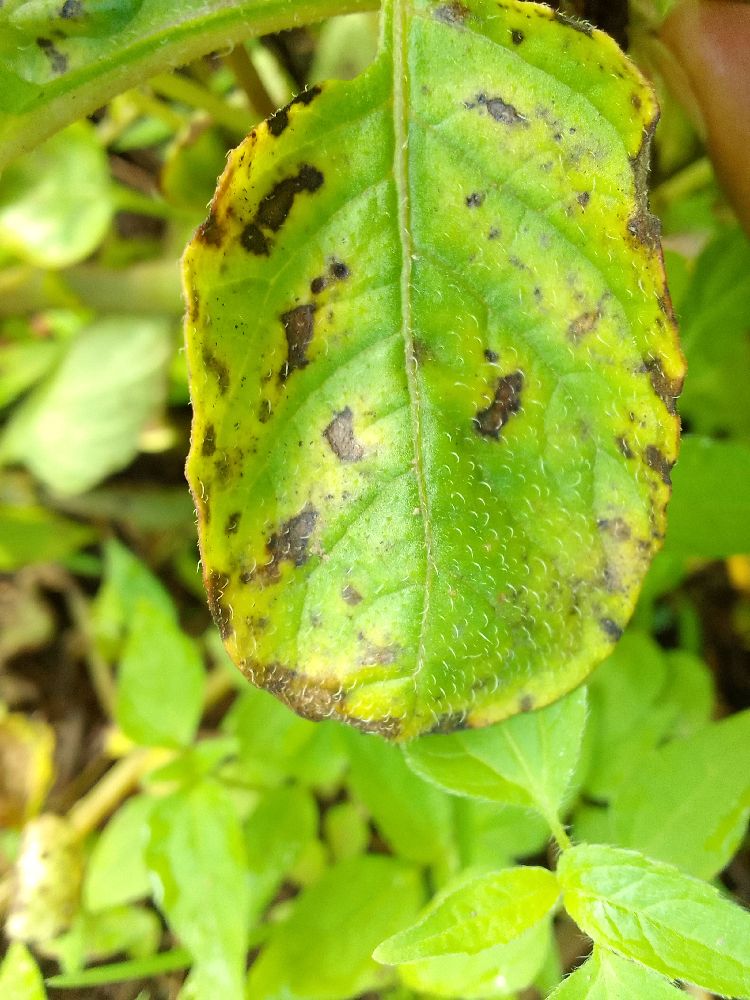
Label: Early blight